Adoration of the Shepherds (Cariani)

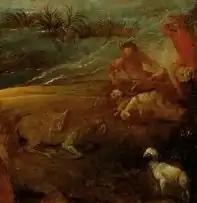
The shepherds at the right

The main figures are all in a crowd at the left side of the painting, and the top and right-hand side of the painting show an extensive landscape of lake and mountain seen from a high viewpoint. This "eccentric" composition, "most unusual for an Adoration", may be explained by the painting having started out as a "Rest on the Flight into Egypt", without the shepherds. This was the suggestion of John Shearman in his catalogue. Cariani, especially in his early period, had a taste for wide horizontal compositions, and also overlapping figures at the front of the picture space.